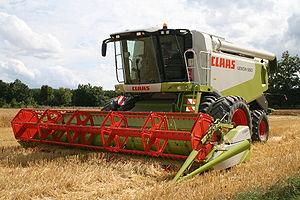
Le Groupe Claas est un constructeur allemand de matériel agricole, qui a racheté le constructeur français Renault Agriculture. Les usines de production de certains modèles de tracteurs sont situées au Mans en France.